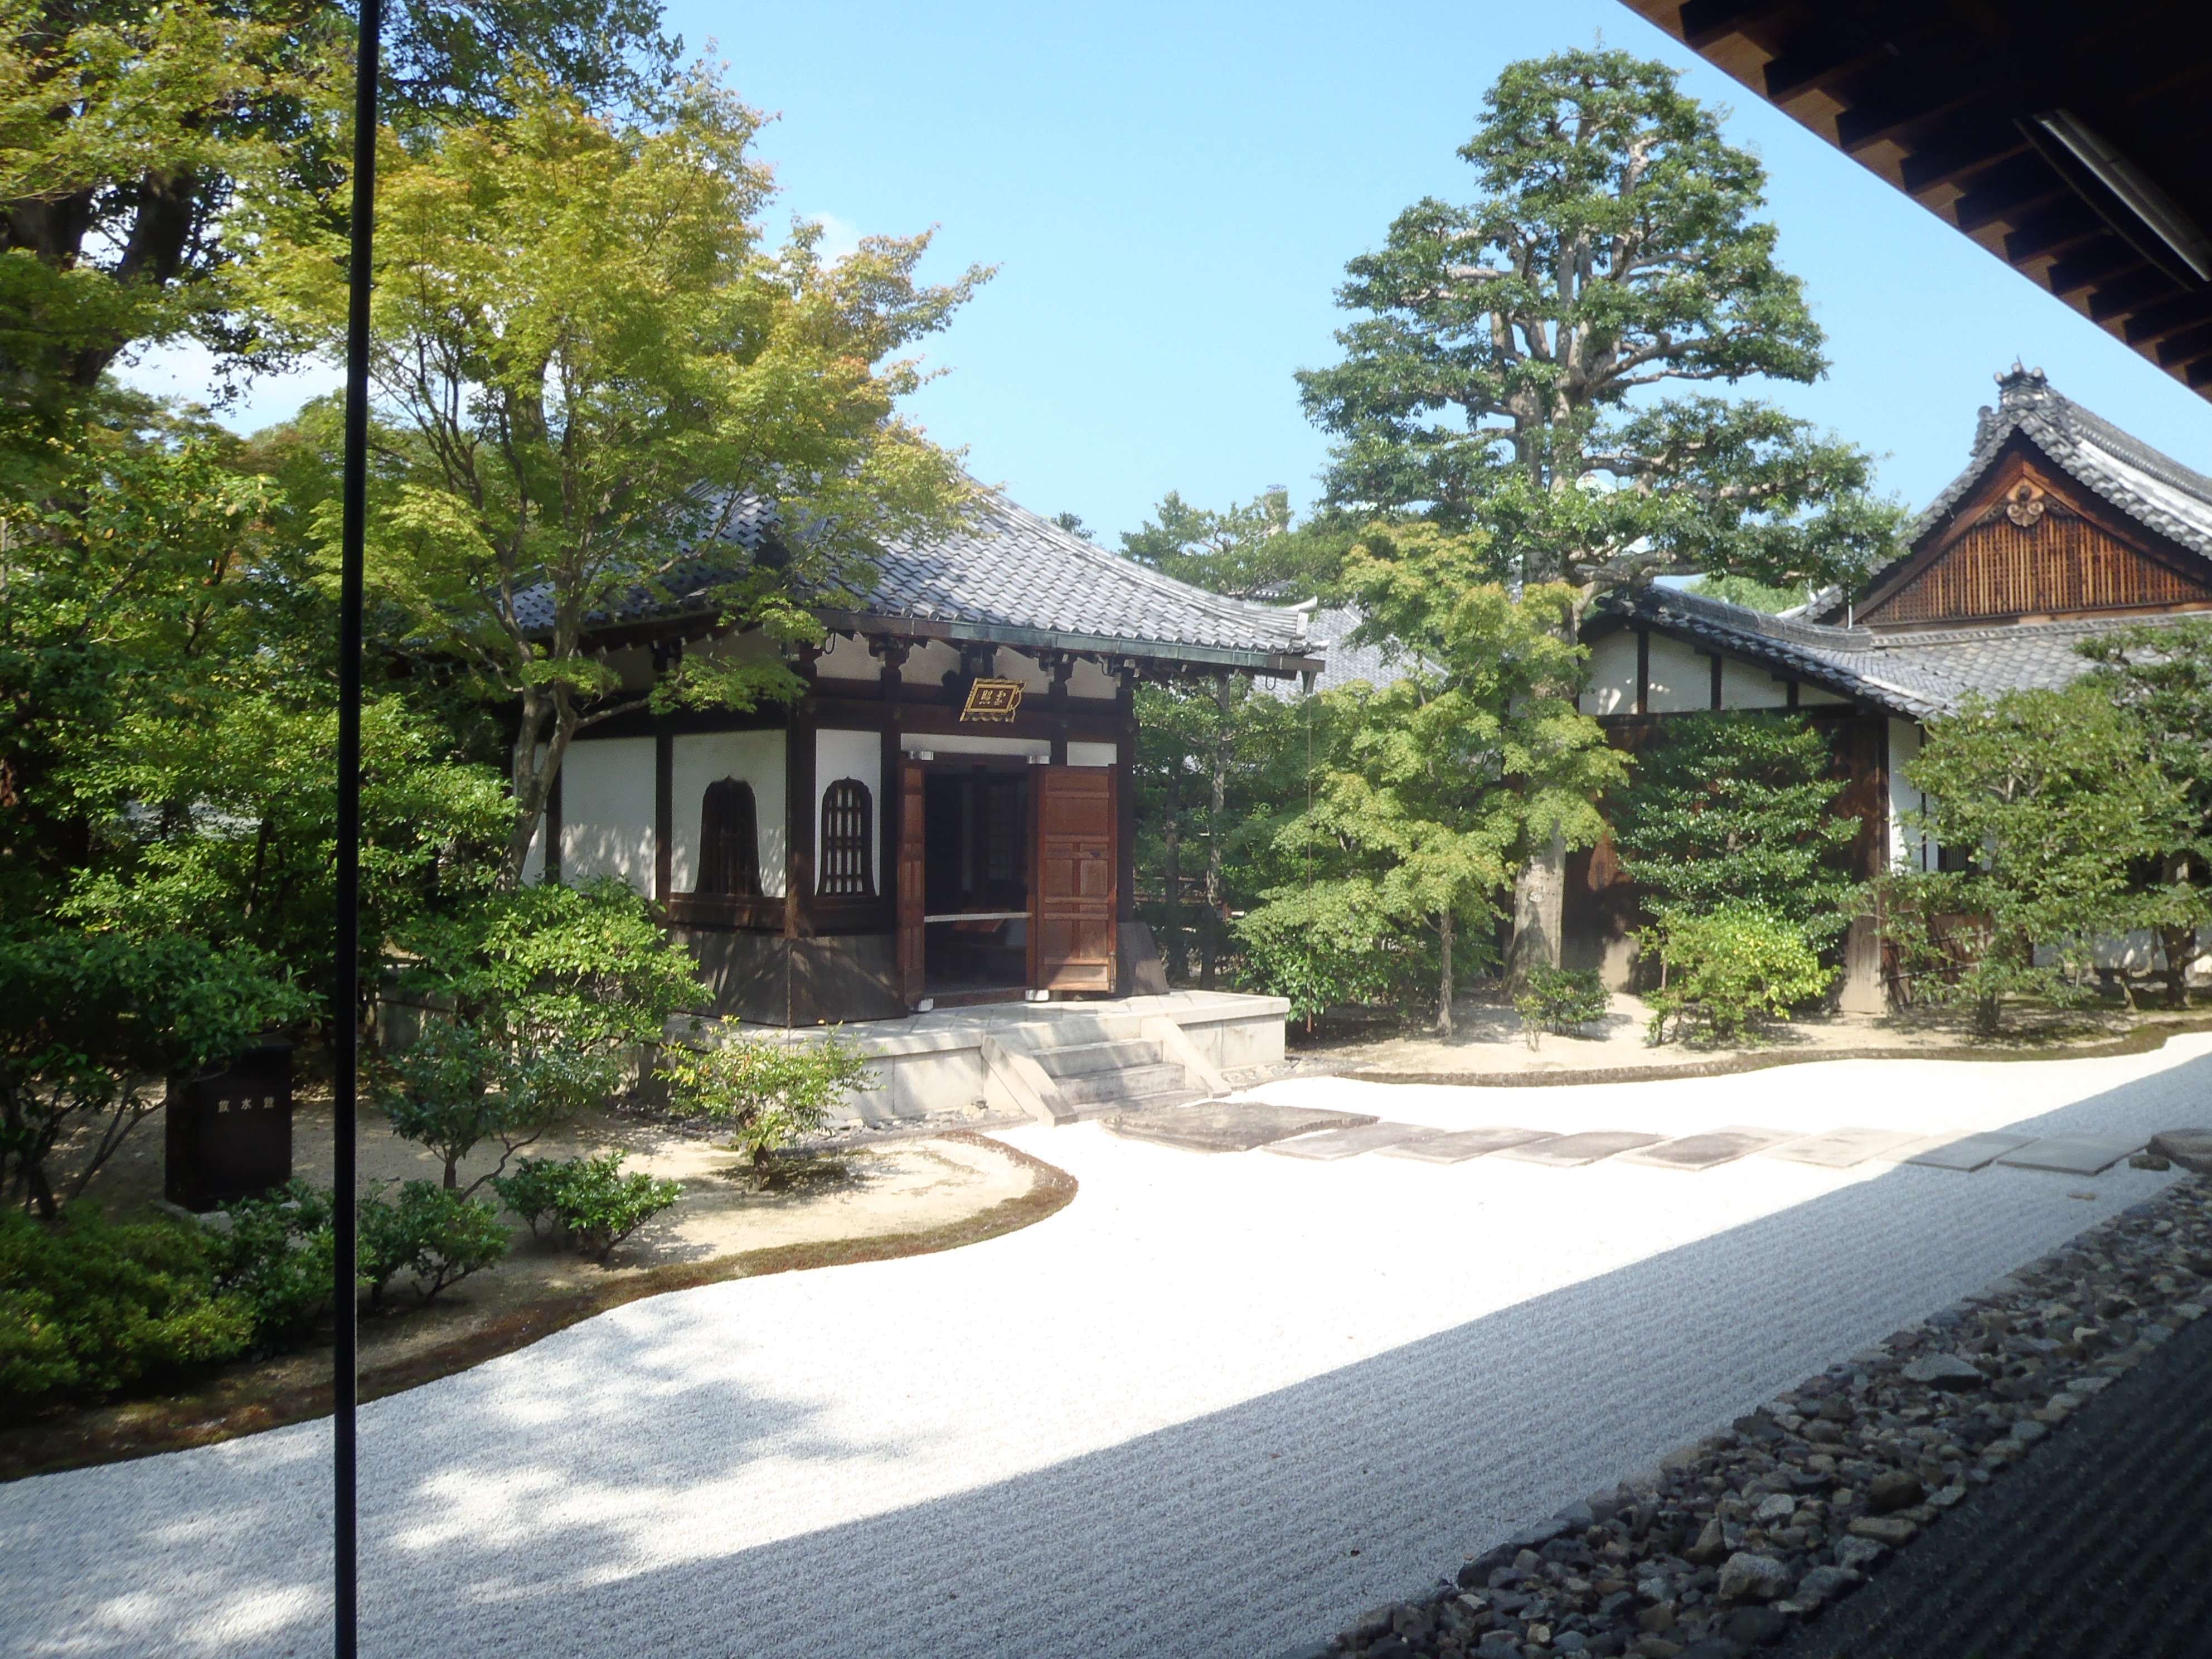
villa, house, home, village, cottage, property, estate, real estate, residential area